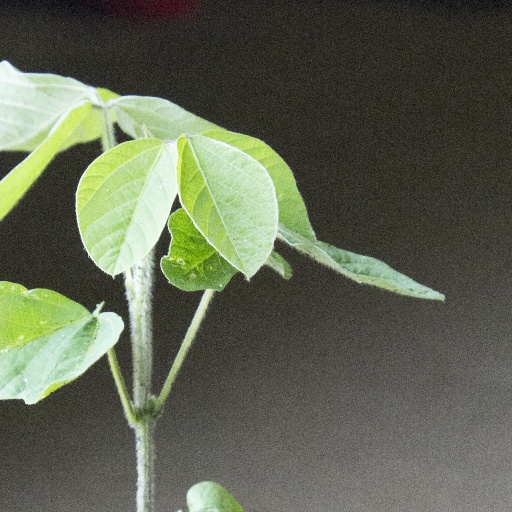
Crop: soybean